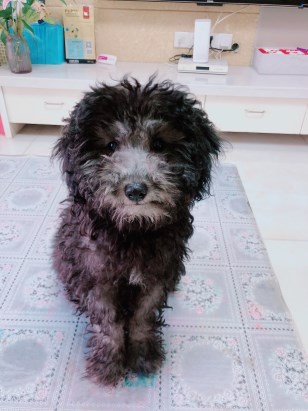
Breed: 2925-n000114-toy_poodle